Smith's Tavern

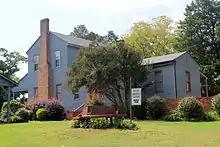
Smith's Tavern Roebuck SC

Captain William James Smith, a revolutionary army officer from Pennsylvania, built the home in 1790. It served as a stagecoach stops that offered room and board and was referred to as "Smith's Tavern." It overlooks two 18th century roads. One of these roads is Blackstock Road, now known as Hwy. 215, was a primary route to drive cattle from Columbia, South Carolina to Asheville, North Carolina, hence its name. The other road intersected Blackstock Road is now known as McAbee and Otts Shoals Roads. The southernmost road, Otts Shoals, leads to the historic plantation of Walnut Grove, site of a revolutionary skirmish.